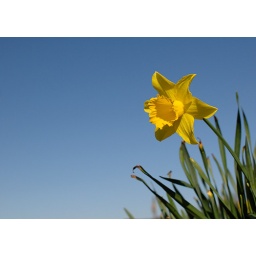
A daffodil looking great against a clear blue sky.